Ali Karimi

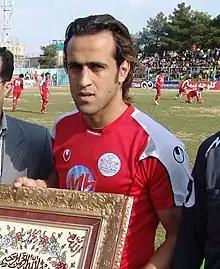
Karimi as captain of Persepolis before a friendly match

Persepolis' then chairman, Dariush Mostafavi, reached an agreement with Karimi after a one-hour-long telephone conversation. Persepolis had to pay Al-Sailiyah to release Karimi from his contract. Mostafavi claimed the release fee was around US$310,000. Karimi joined Persepolis on loan, and signed with Persepolis on a one-year contract on 6 September 2008.